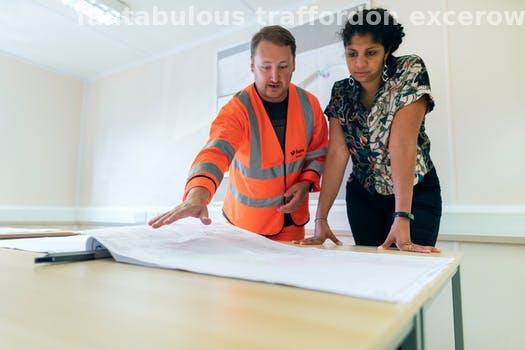
Label: Watermark